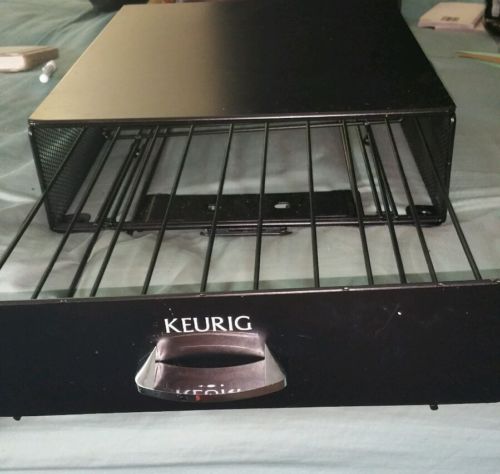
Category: coffee maker